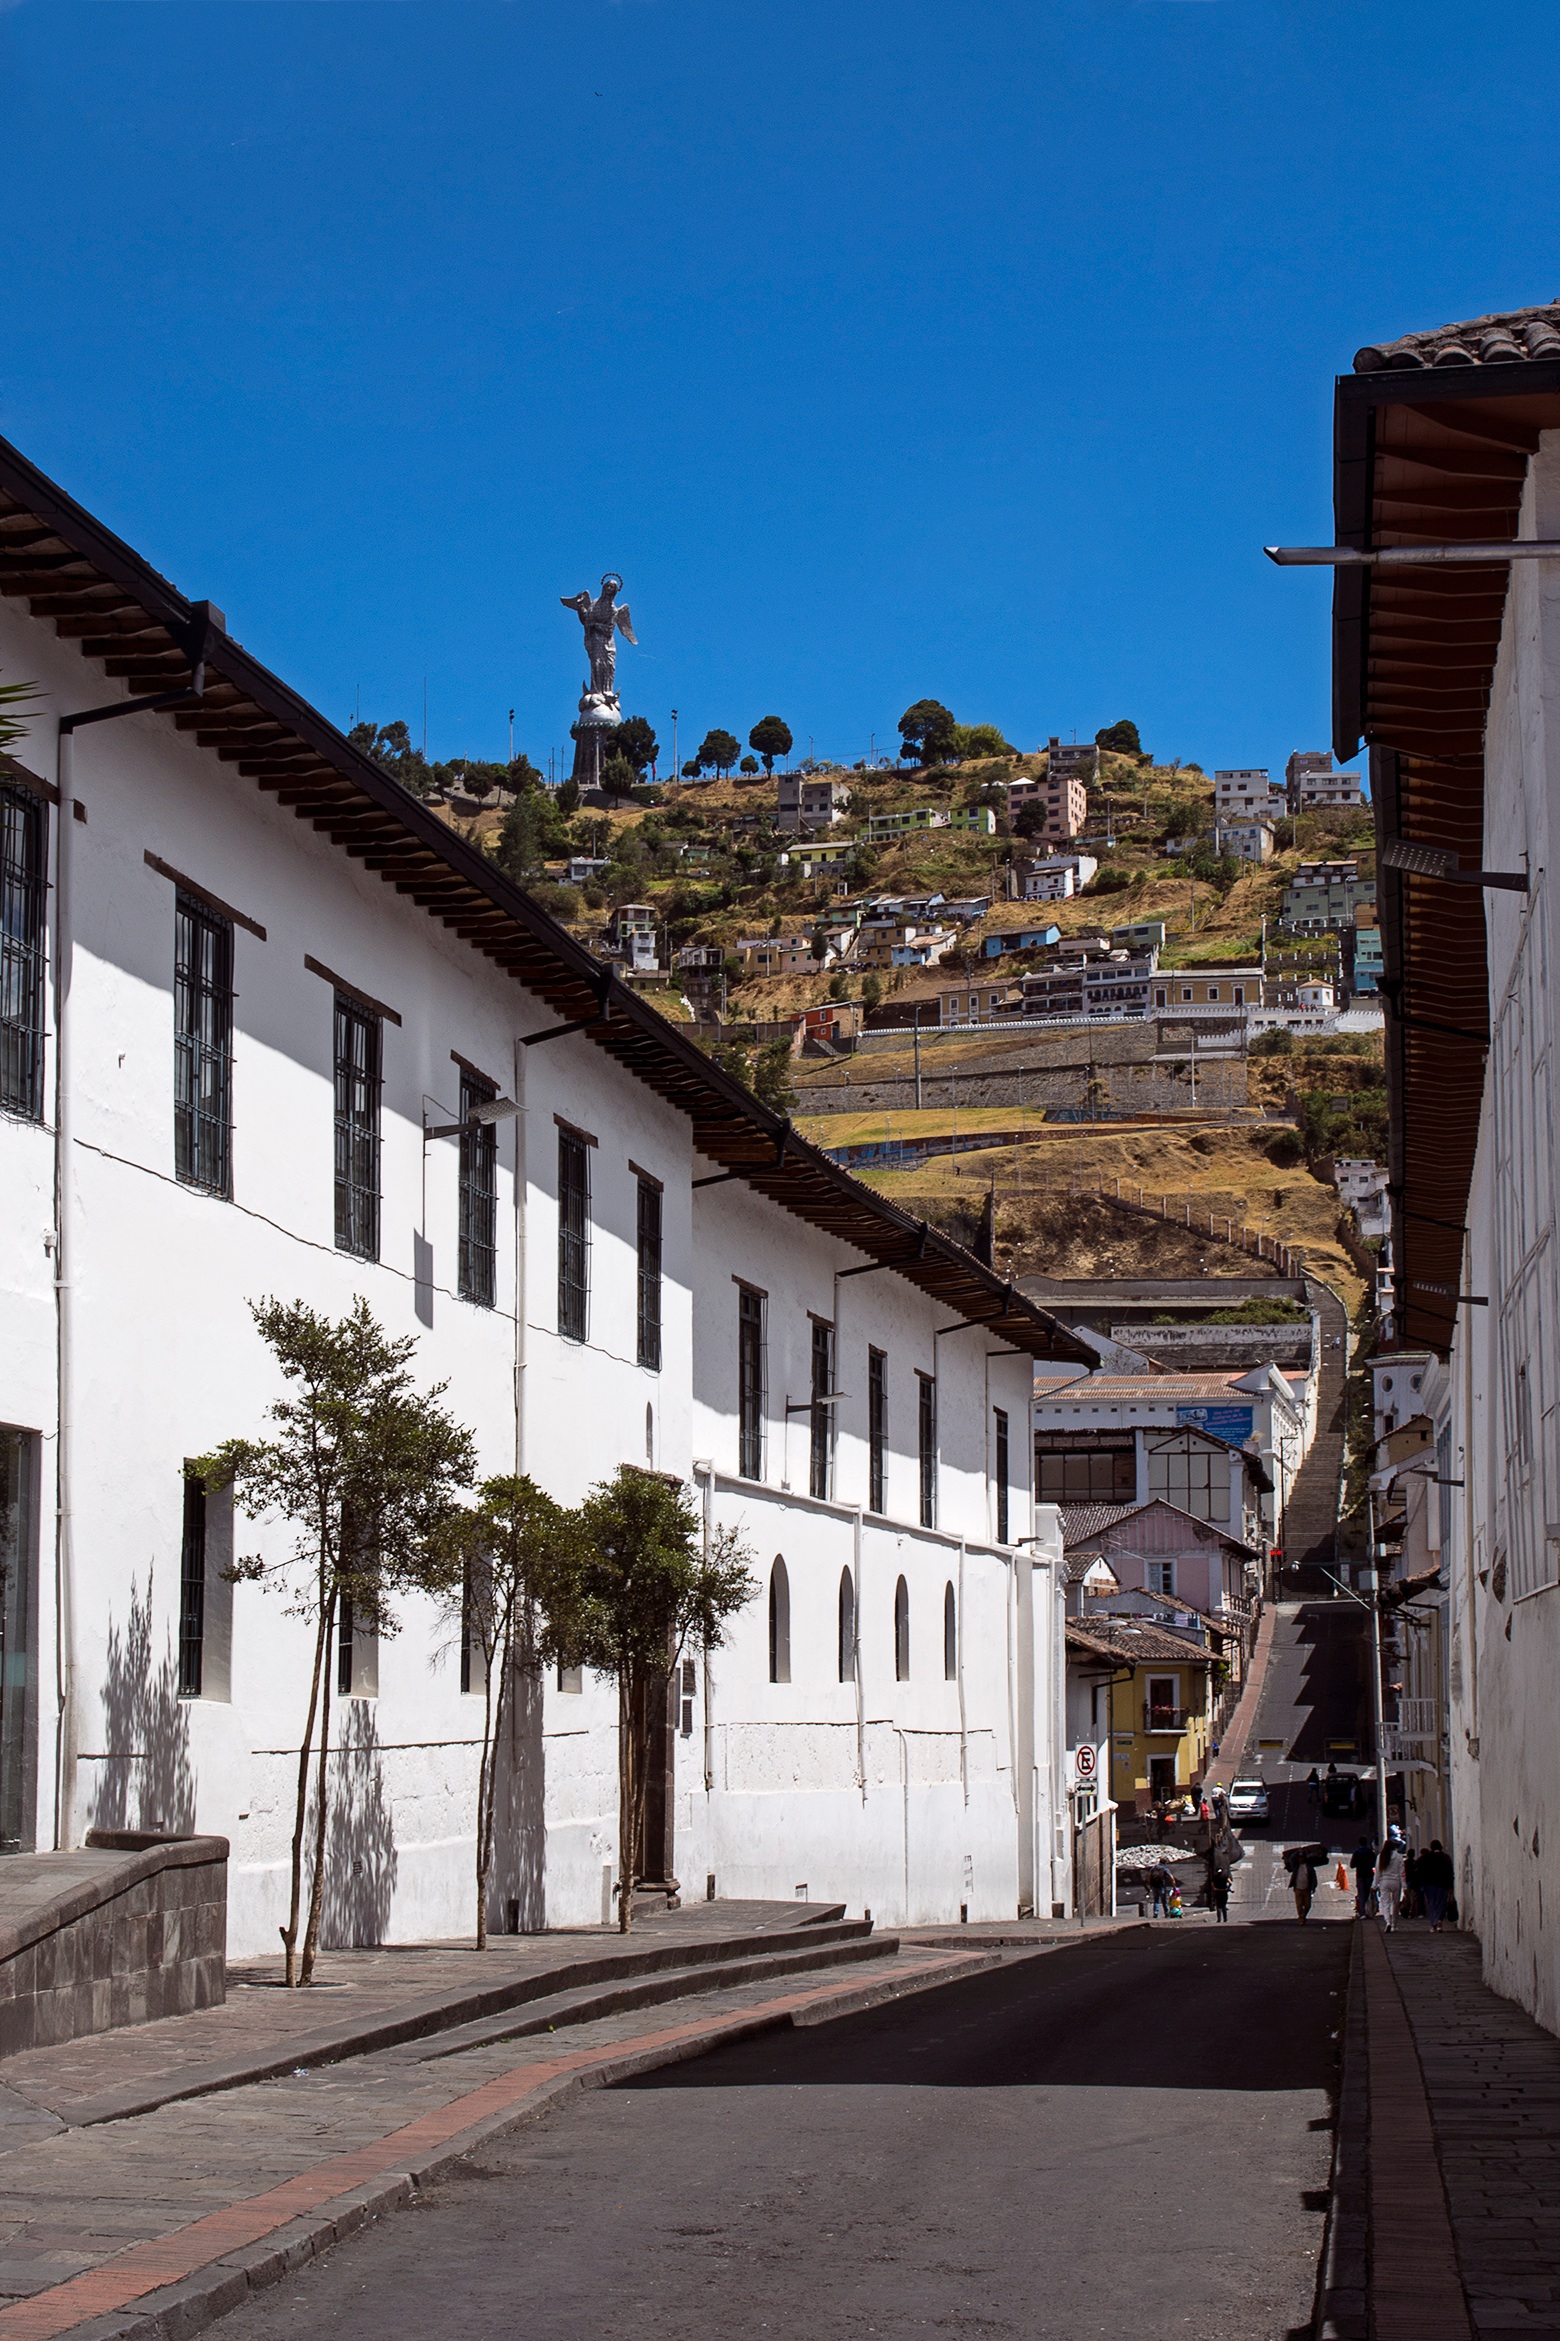
architecture, road, street, town, city, cityscape, downtown, travel, landmark, facade, tourism, infrastructure, neighbourhood, urban area, ancient history, human settlement